The Mind Benders (Vosper book)

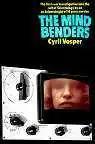
Book Cover, 1971 Edition, hard cover

The Mind Benders was written by Cyril Vosper, a Scientologist of 14 years who had become disillusioned. Published in 1971 (hardback, Neville Spearman) and reprinted in 1973 (softcover, Mayflower), it was the first book on Scientology written by an ex-member and the first critical book on Scientology to be published (narrowly beating "Inside Scientology" by Robert Kaufman). It describes the lower levels of Scientology and its philosophy in detail (it does not go into the Operating Thetan levels) and it includes the story of Vosper's expulsion from Scientology.